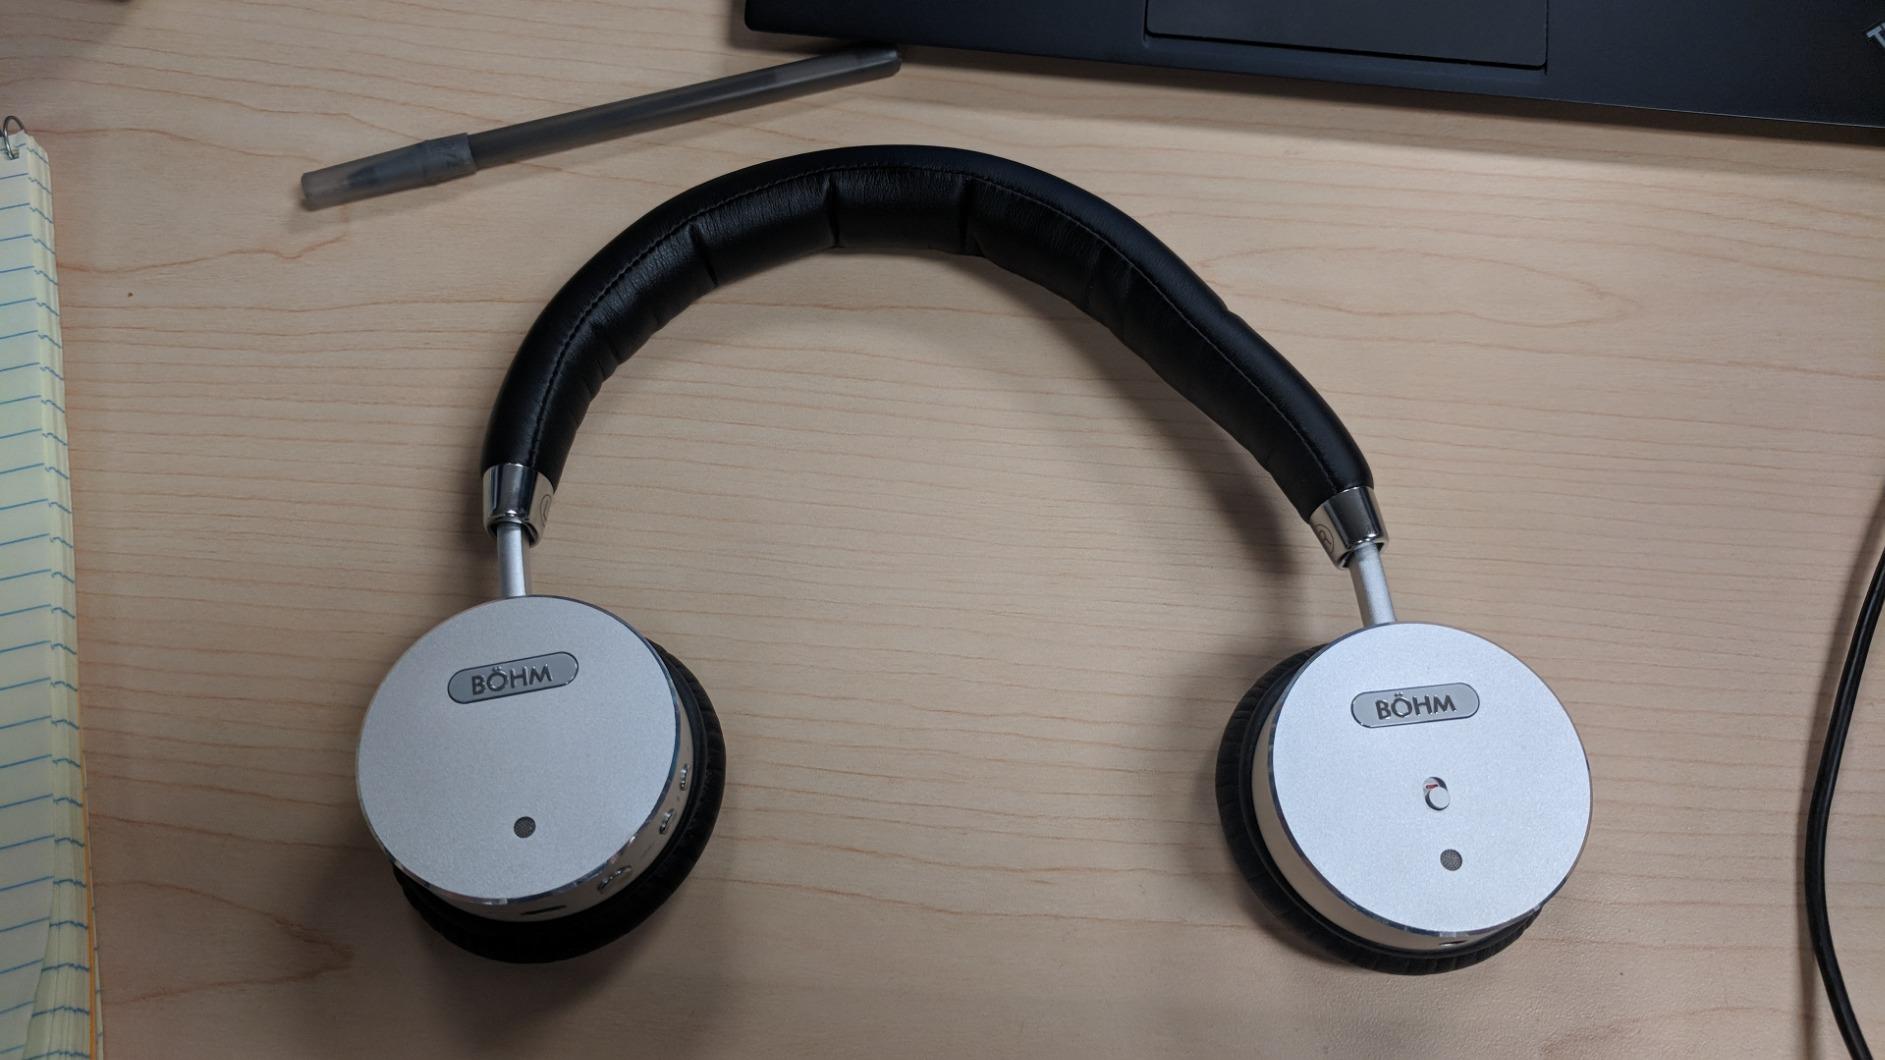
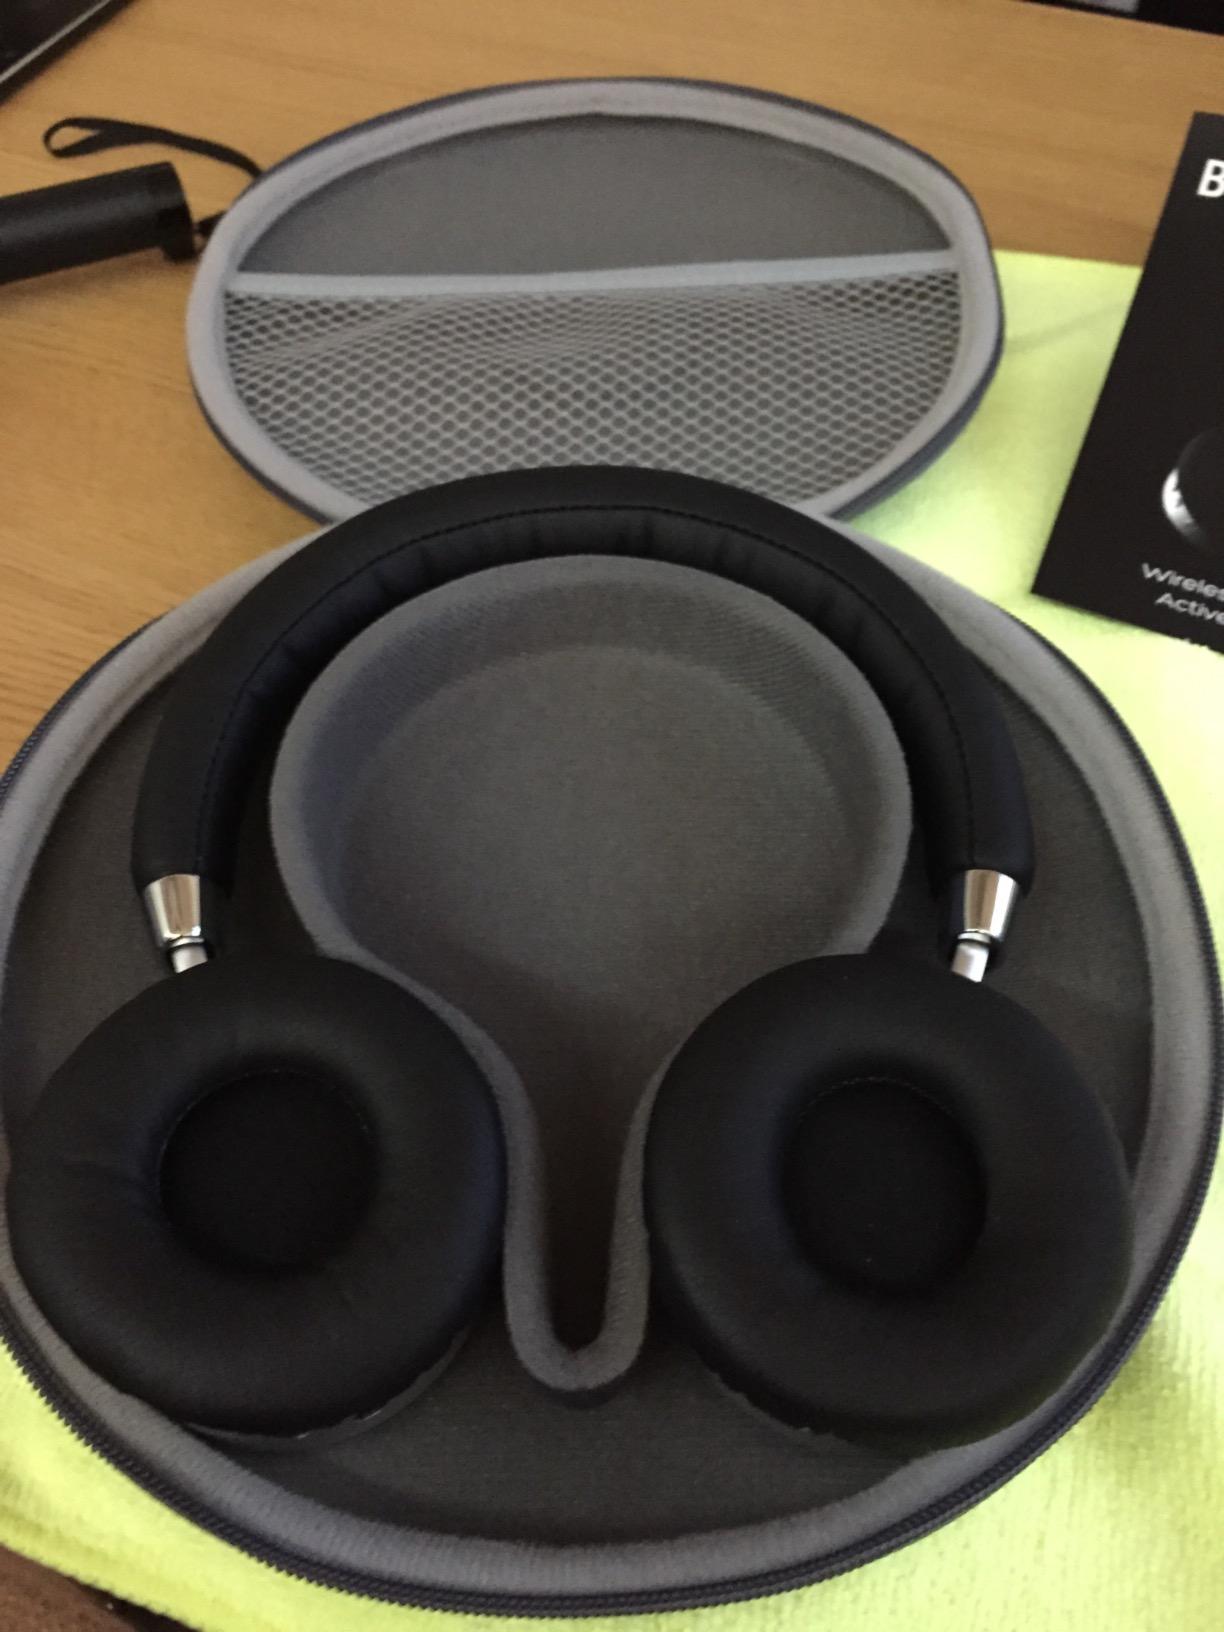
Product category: headphones
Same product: yes